Dan Kildee

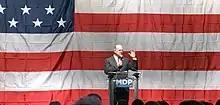
Dan Kildee at the spring 2017 Michigan Democratic Convention

Kildee's uncle, Dale Kildee, served in the House of Representatives representing Michigan's 5th congressional district. In July 2011, Dale Kildee announced he would retire from Congress. Dan Kildee declared his candidacy for the House on November 1, 2011. He was unchallenged in the Democratic primary. In the November election, he defeated Republican State Representative Jim Slezak, 65% to 31%.